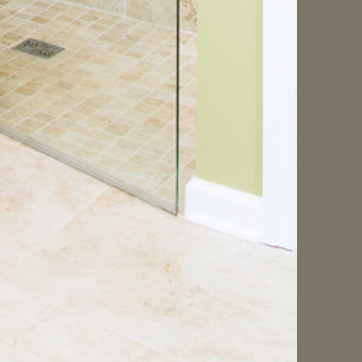
Material: tile